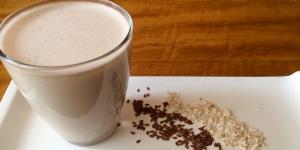
leche de avena y linaza para adelgazar